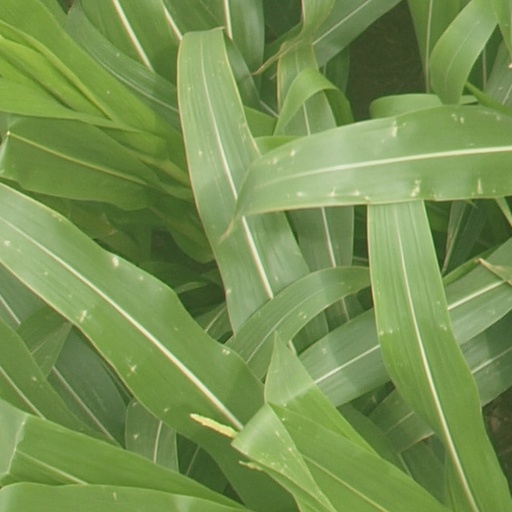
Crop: maize; corn